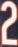
Number: 2